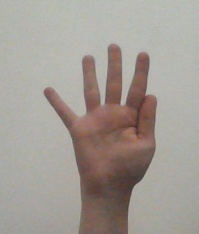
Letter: sheen